Silicon carbide color centers

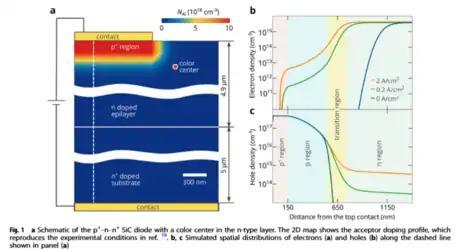
Schematic of the p+–n–n+ SiC diode with a color center in the n-type layer. (2018, I. Khramtsov, A. Vyshnevyy, D. Fedyanin)

Silicon carbide color centers are point defects in the crystal lattice of silicon carbide, which are known as color centers. These color centers have multiple uses, some of which are in photonics, semiconductors, and quantum applications like metrology and quantum communication. Defects in materials have a plethora of applications, but the reason defects, or color centers in silicon carbide are significant is due to many important properties of these color centers. Silicon carbide as a material has second-order nonlinearity, as well as optical transparency and low two-photon absorption. This makes silicon carbide viable to be an alternate platform for many things, including but not limited to nanofabrication, integrated quantum photonics, and quantum systems in large-scale wafers.